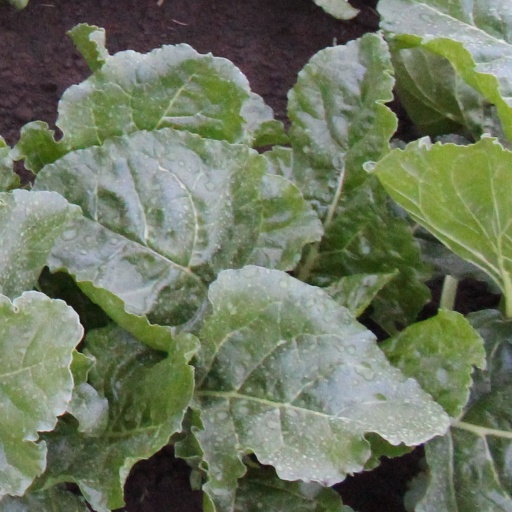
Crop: sugar beet